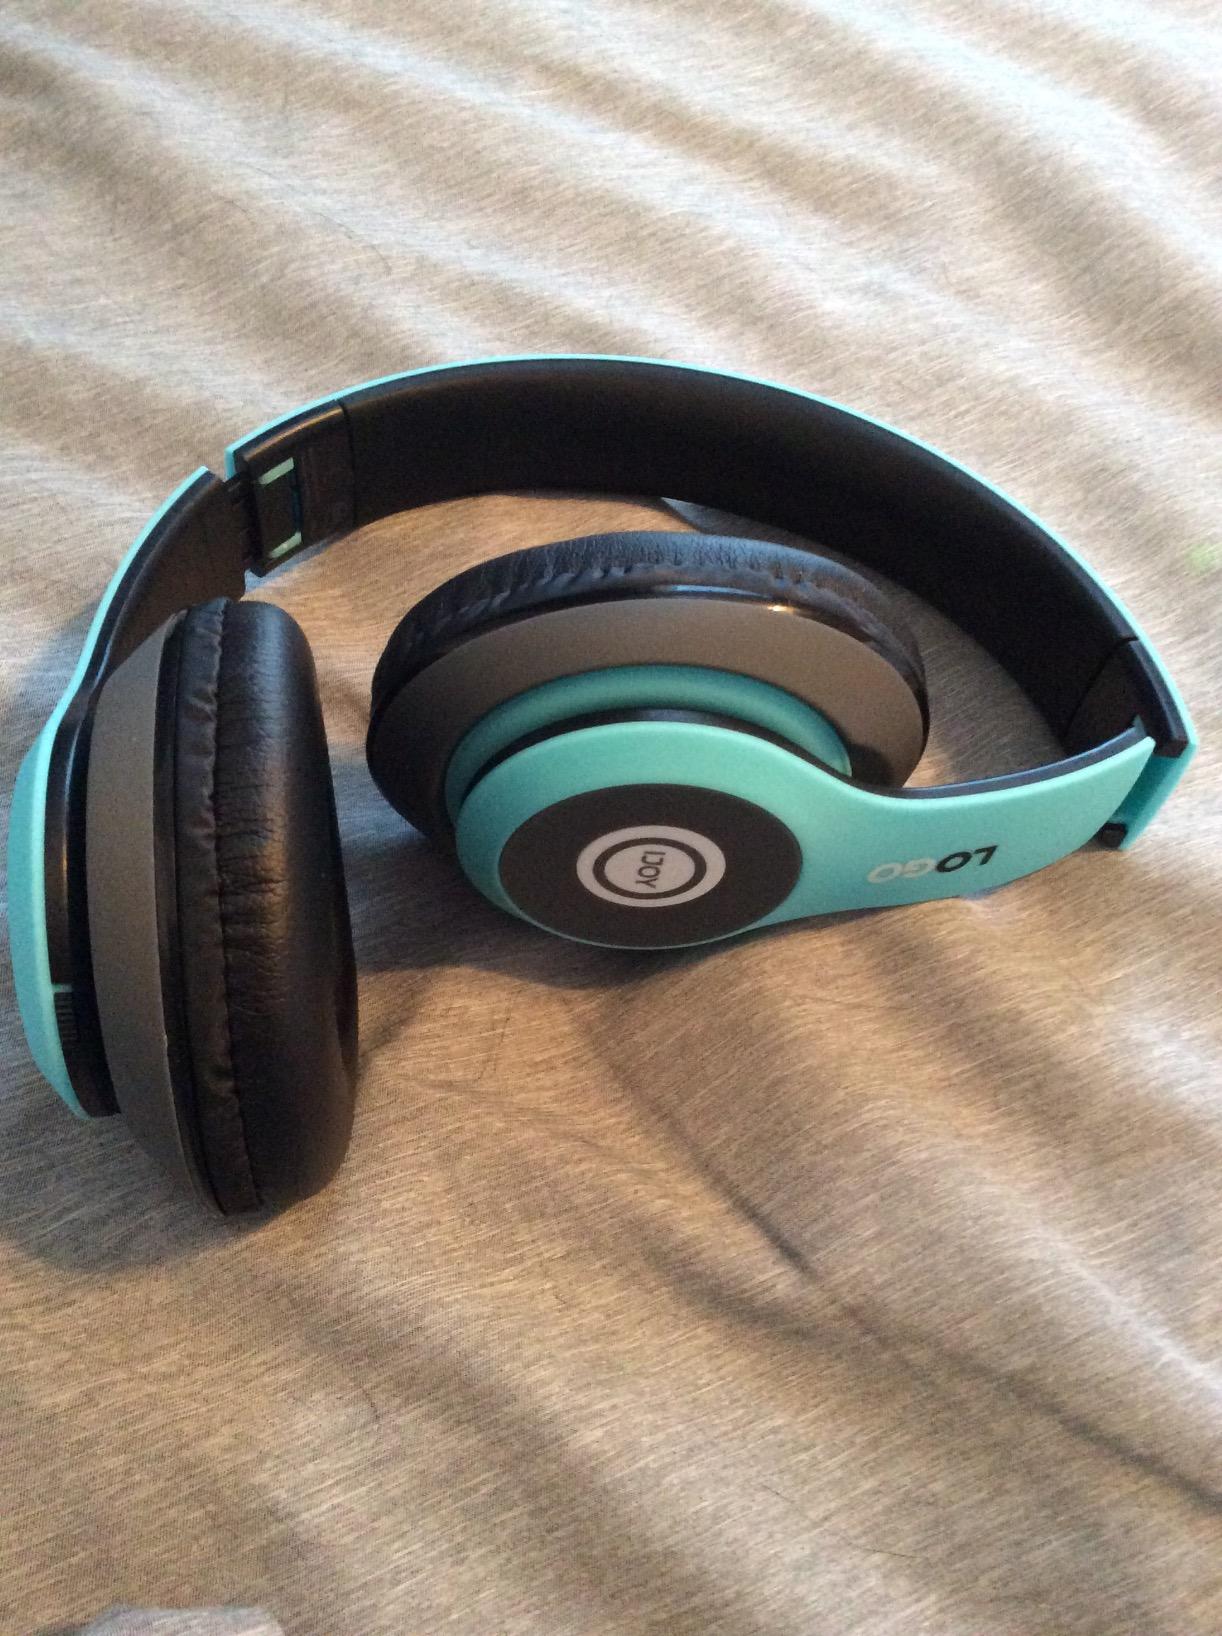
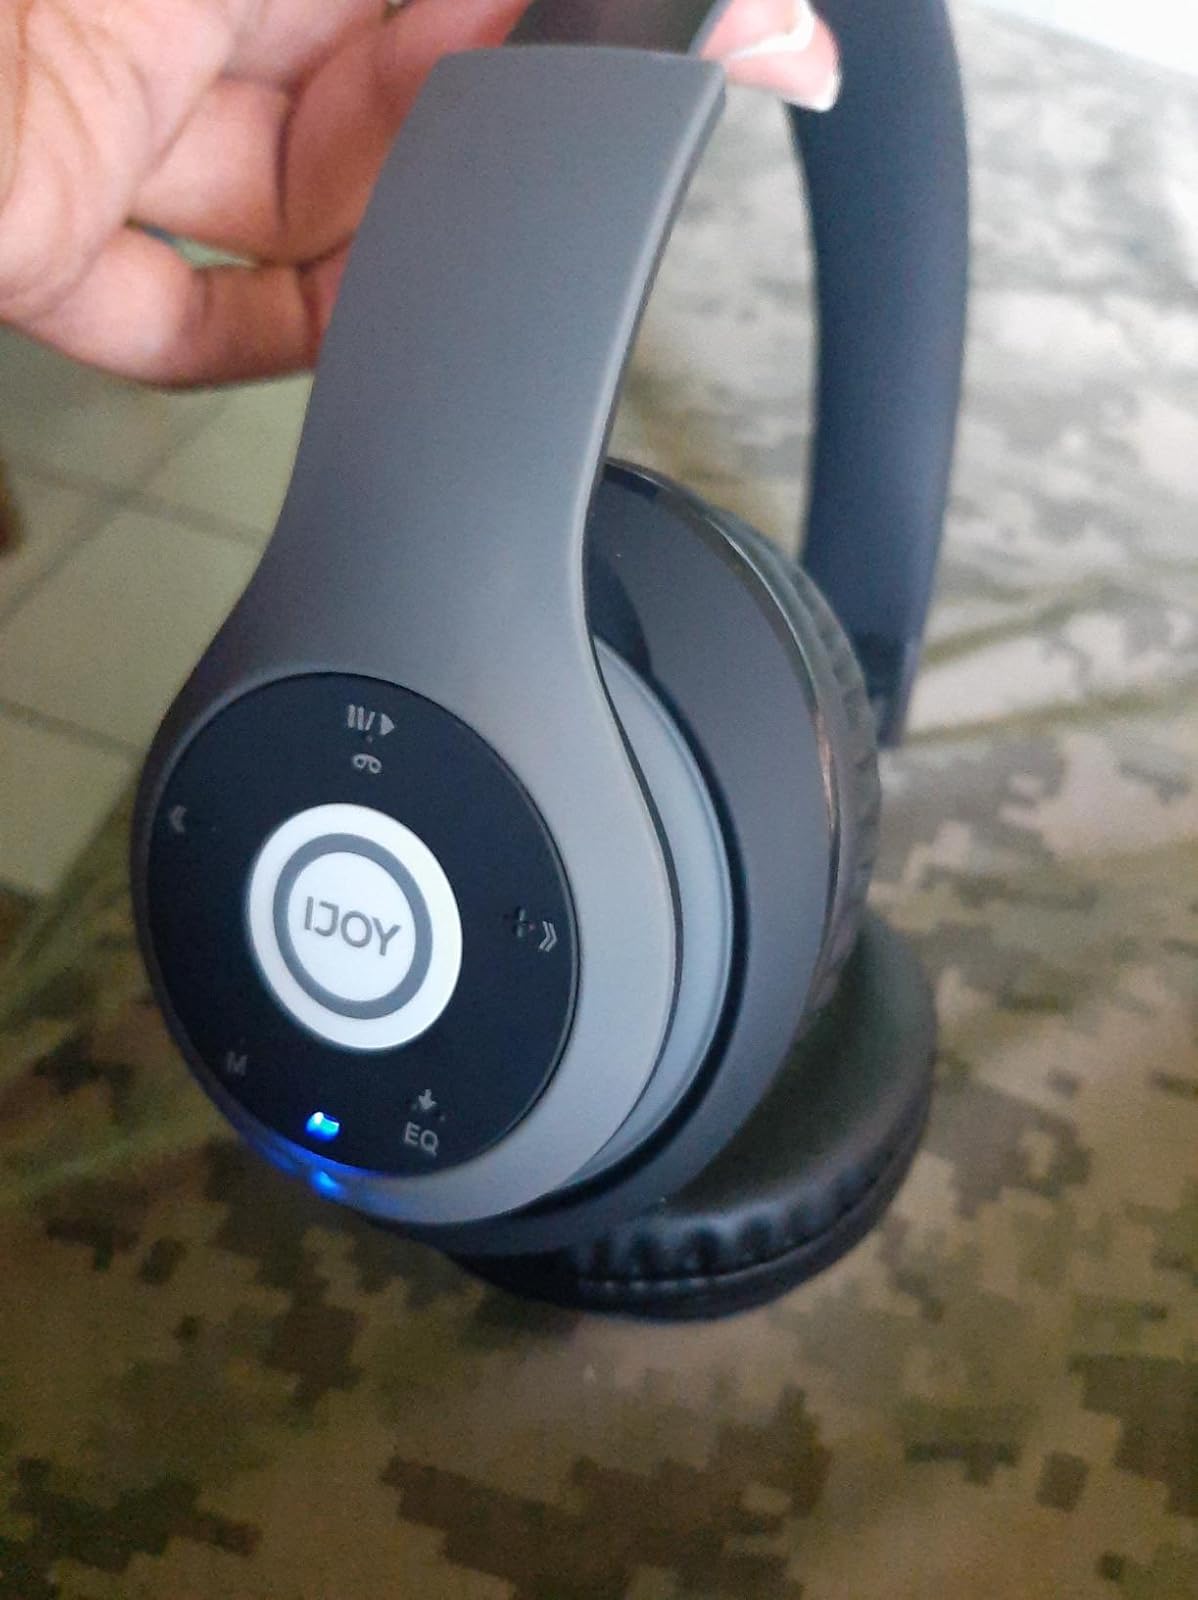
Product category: headphones
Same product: no